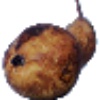
Label: Pear Abate 1